The Judges House

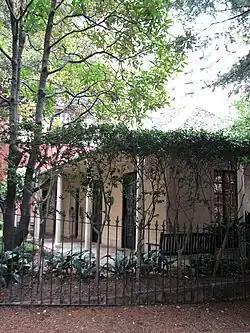
The Judges House

The Judges House is a heritage-listed former gentleman's villa residence and homeless shelter and now corporates offices and restaurant located at 529 - 531 Kent Street, Sydney, New South Wales, Australia. Its design is attributed to William Harper. The property has been sub-divided. The lot on which the main structure of the Judges House stands is numbered 531, while number 529 contains the Japanese-influenced modern addition to the back of the property together with sections of the former garden. The modern addition was previously the Suntory Restaurant and until June 2024 housed Tetsuya's restaurant. The property is privately owned. It was added to the New South Wales State Heritage Register on 2 April 1999.